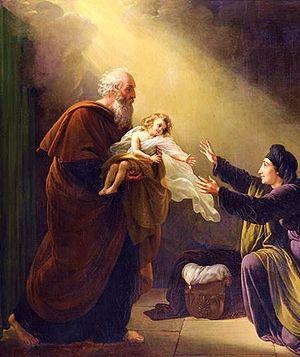
Élie est un prophète majeur dans les religions abrahamiques.